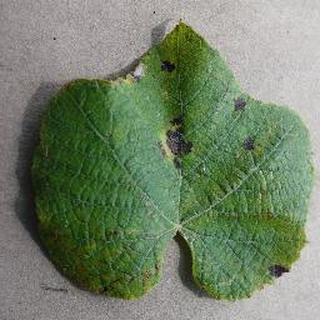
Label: grape_leaf_blight